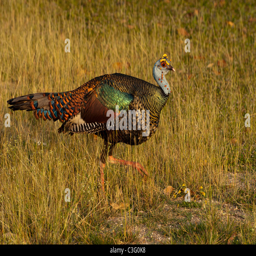
biological species marches through the grass in breeding season